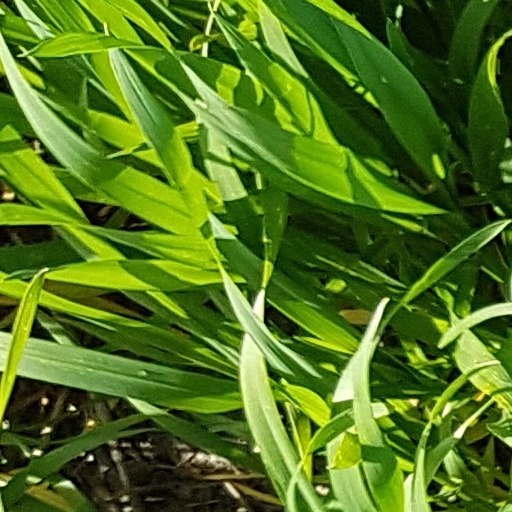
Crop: wheat